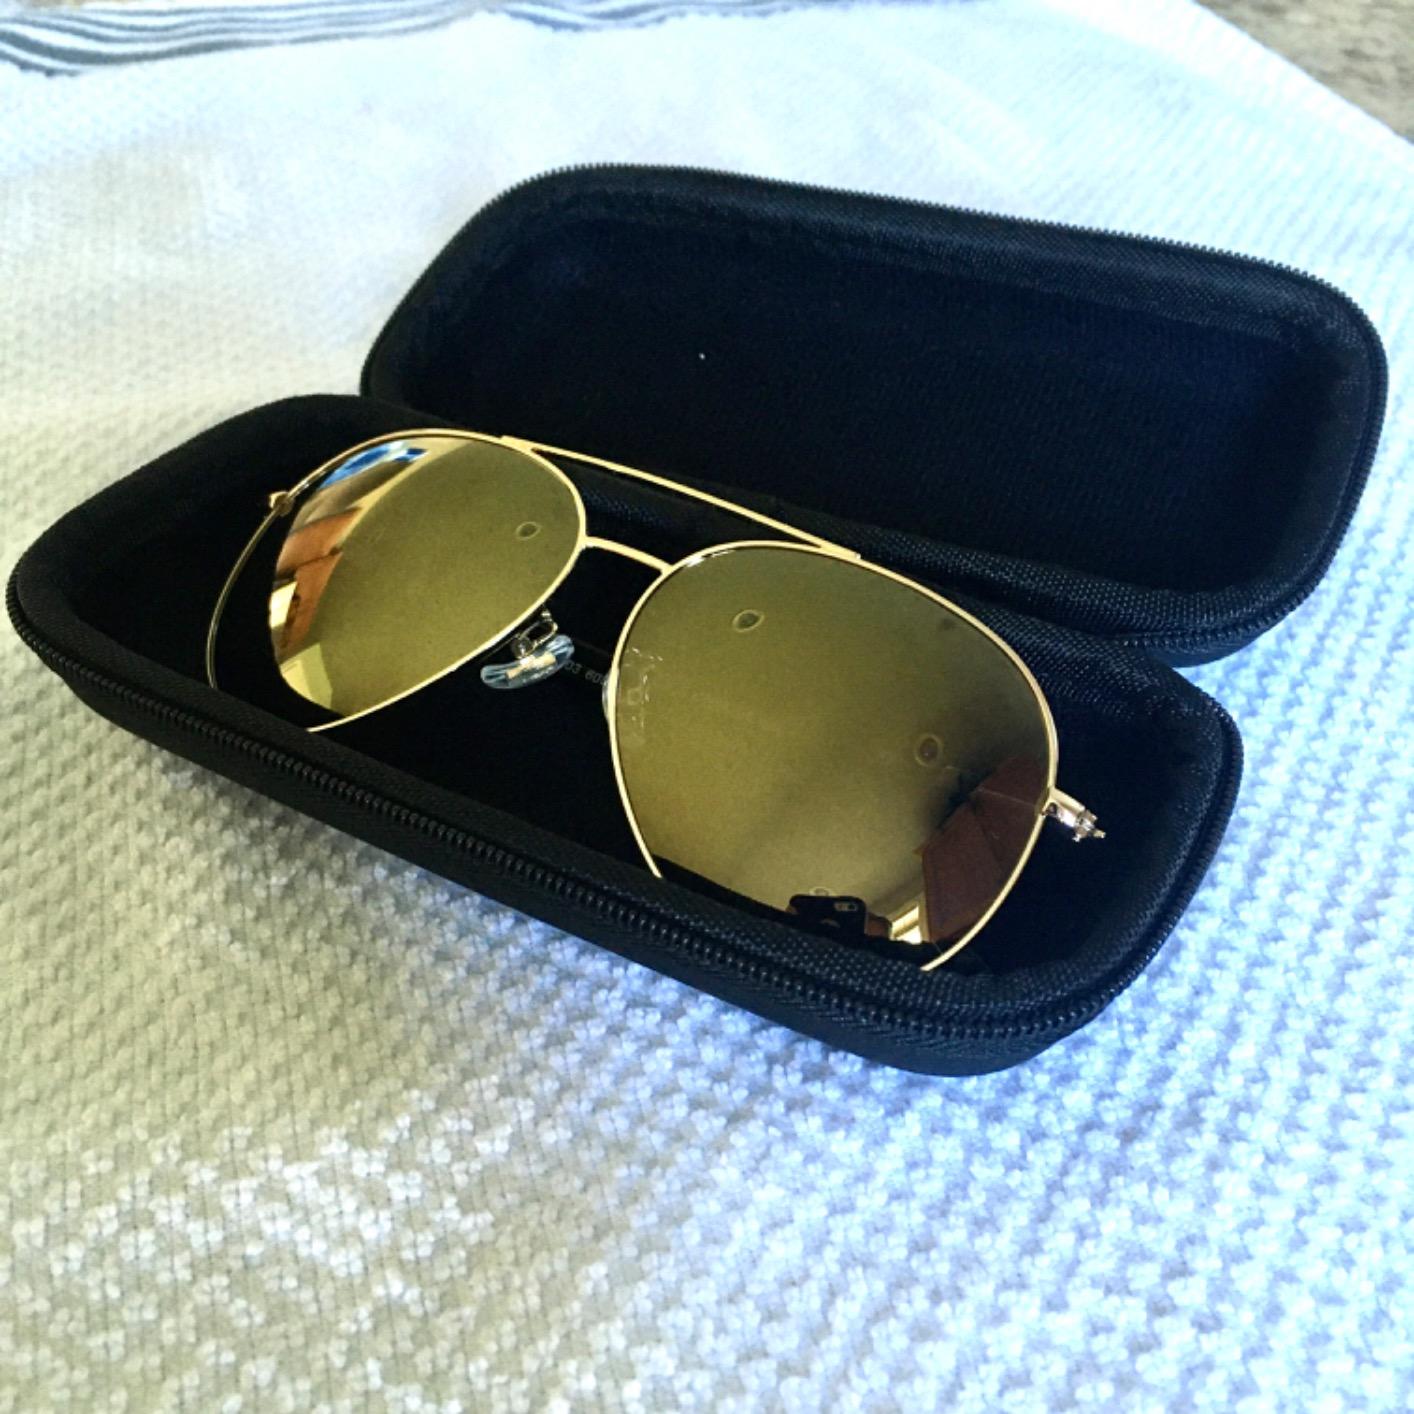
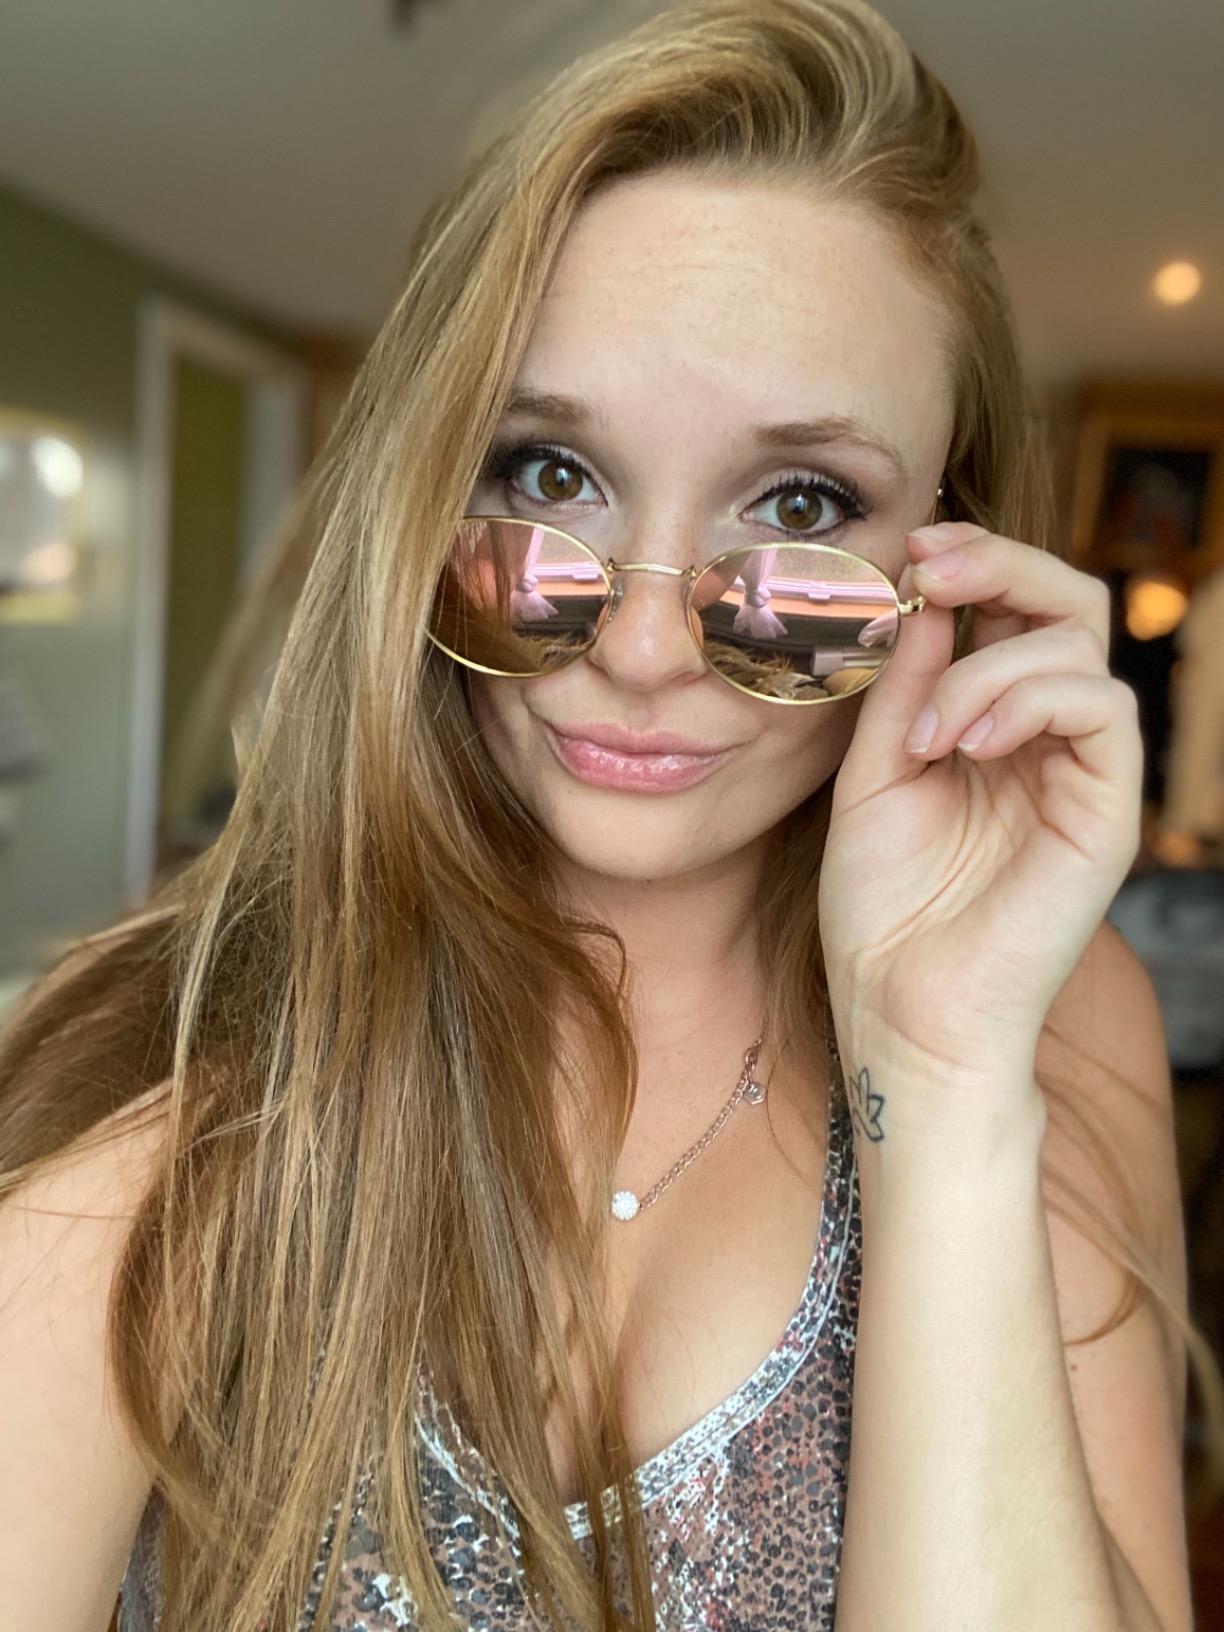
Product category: accessories_sunglasses
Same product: no